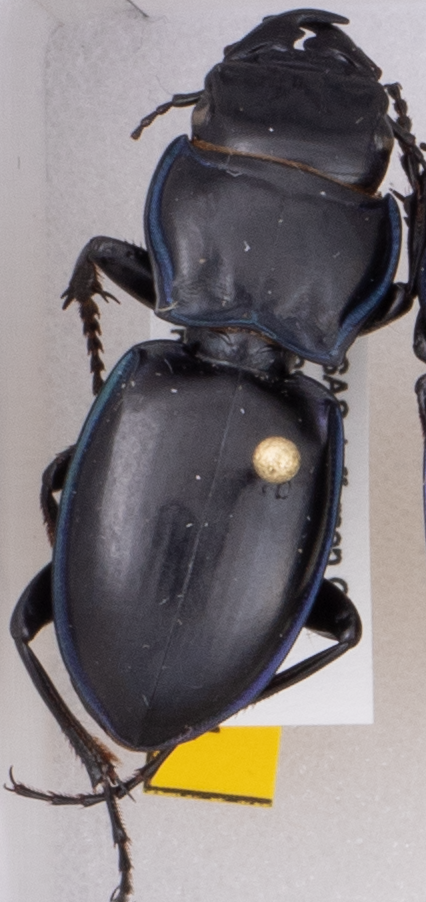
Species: Pasimachus elongatus
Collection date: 2020-07-21
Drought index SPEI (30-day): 1.28
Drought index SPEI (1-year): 1.28
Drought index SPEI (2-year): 1.93